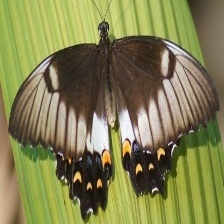
Species: ORCHARD SWALLOW